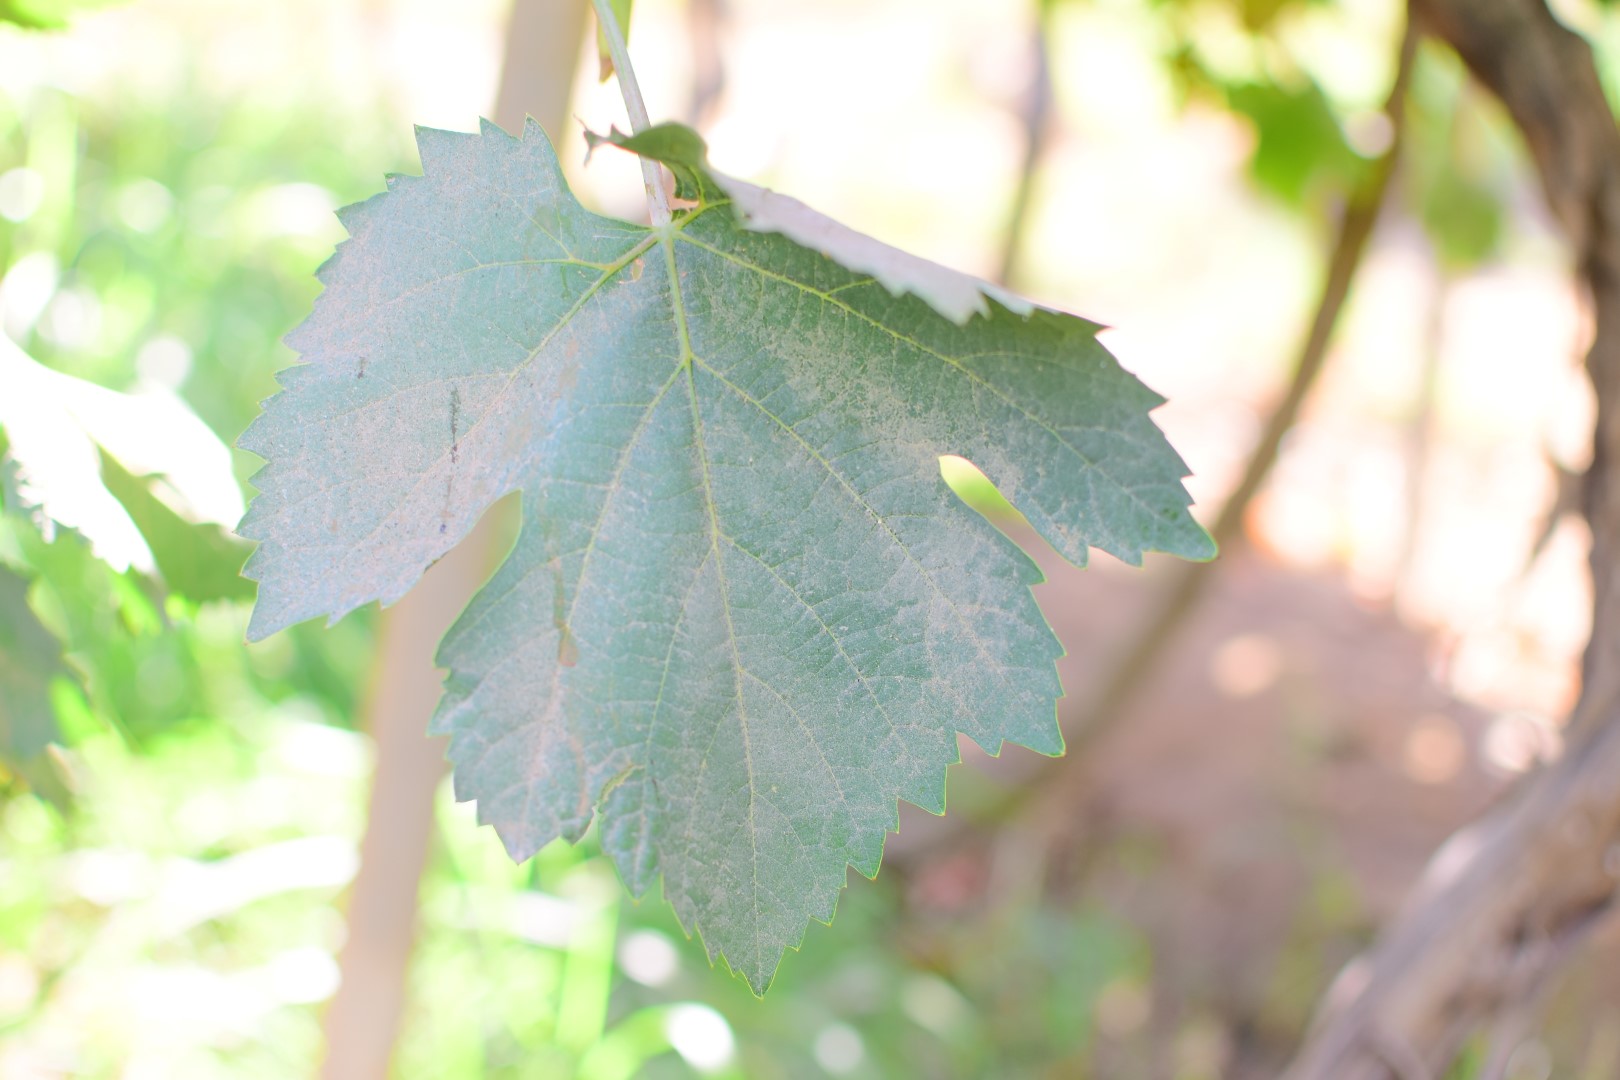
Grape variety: Frinsi